Sky position (RA, Dec in degrees): 208.714, 2.744
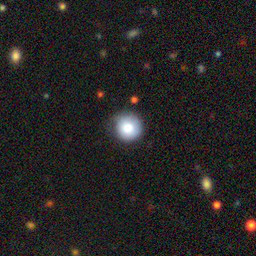
Galaxy morphology: Round Smooth Galaxies